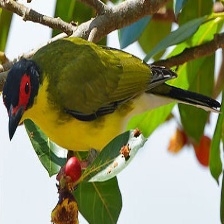
Species: AUSTRALASIAN FIGBIRD
Scientific name: SPHECOTHERES VIEILLOTI